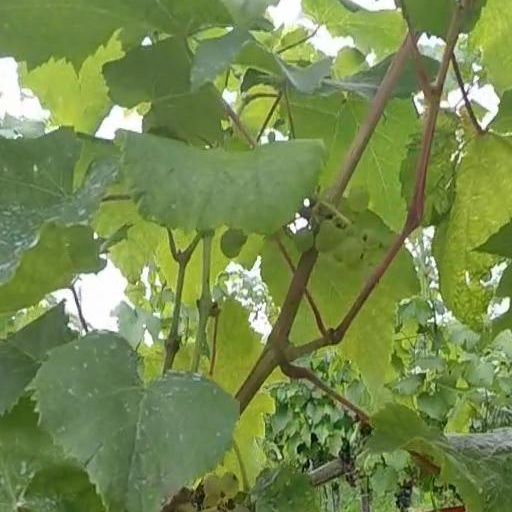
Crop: grape